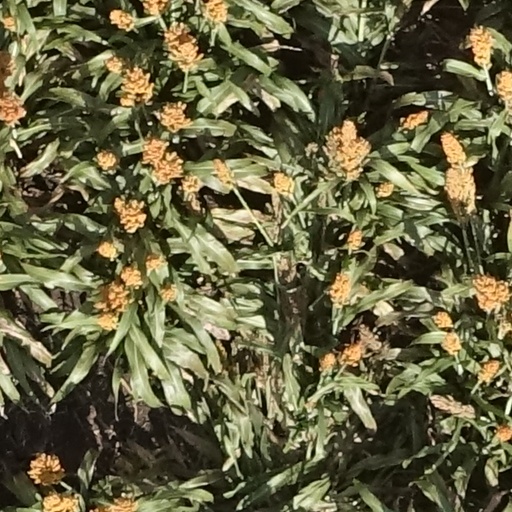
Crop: sorghum